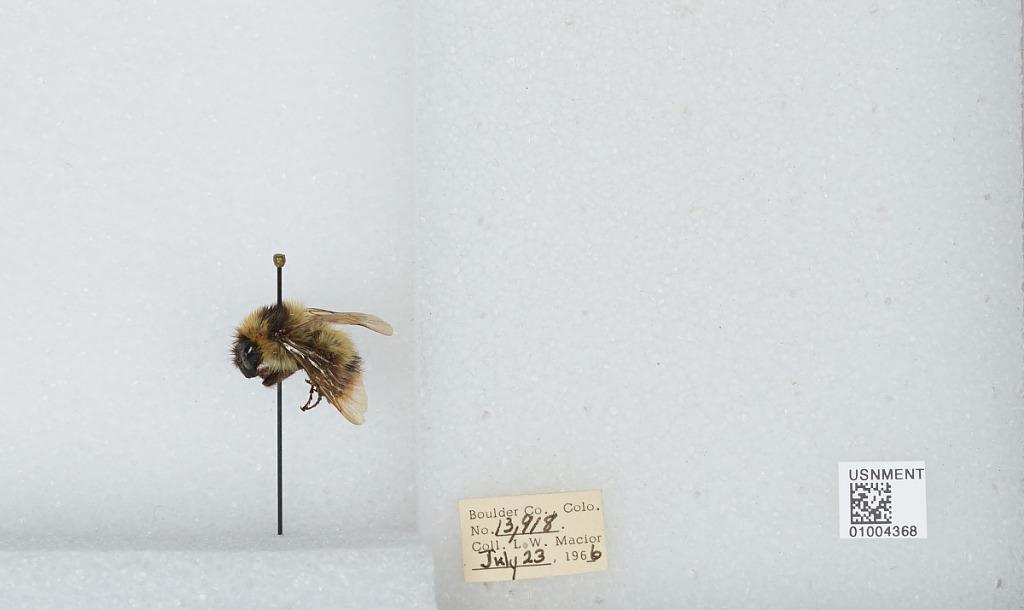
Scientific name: Bombus (Alpinobombus) balteatus Dahlbom
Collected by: L. Macior
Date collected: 1966-7-23
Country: United States
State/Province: Colorado
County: Boulder
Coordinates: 40.0275, -105.252